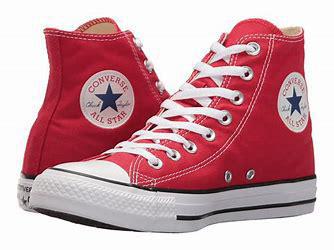
Brand: Converse
Model: Chuck Taylor All Canvas